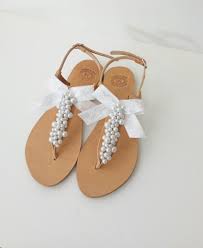
Label: Ballet Flat